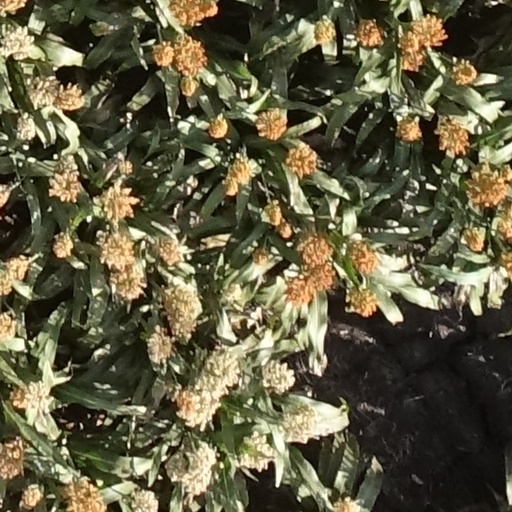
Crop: sorghum